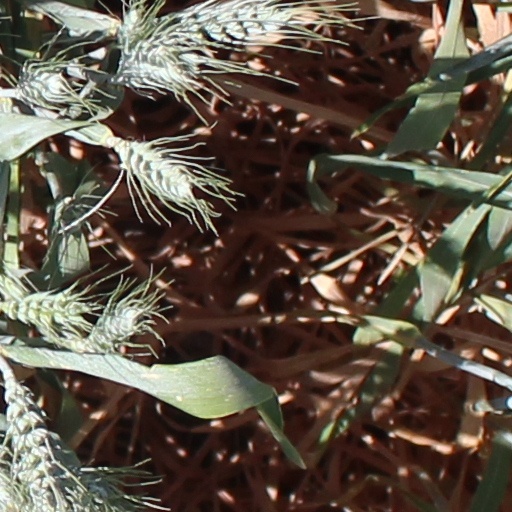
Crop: wheat